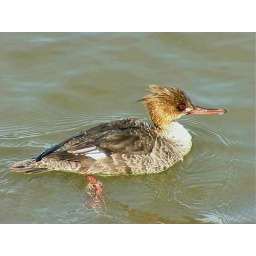
Red-breasted Merganser female swimming in Great Lake Erie during breeding season